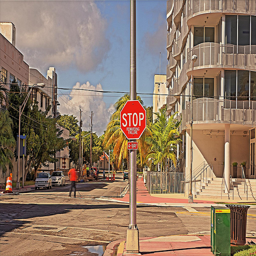
A red stop sign sitting on the side of a road.
A man is sweeping the crosswalk near a stop sign.
A stop sign on a pole by a street corner.
there is a red stop sign on this street pole
a red stop sign on city street corner